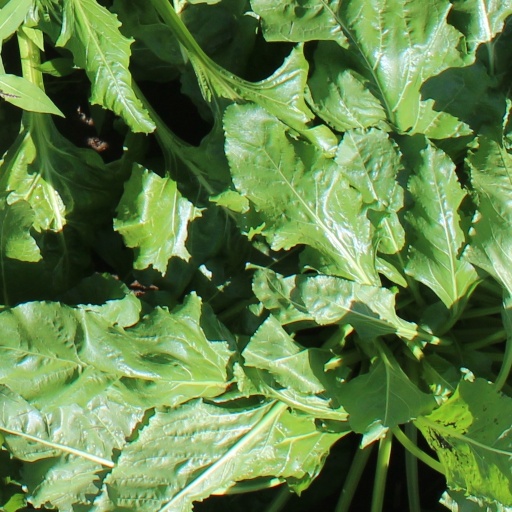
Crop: sugar beet